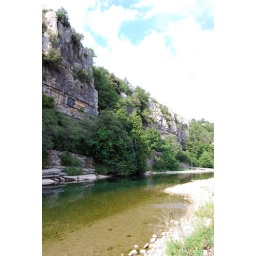
Stone Cliffs, rock face in La Beaume river, village near Vallon pont d'arc. S. france